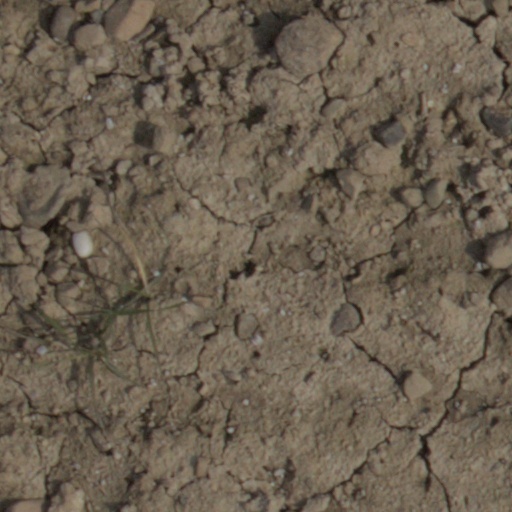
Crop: wheat